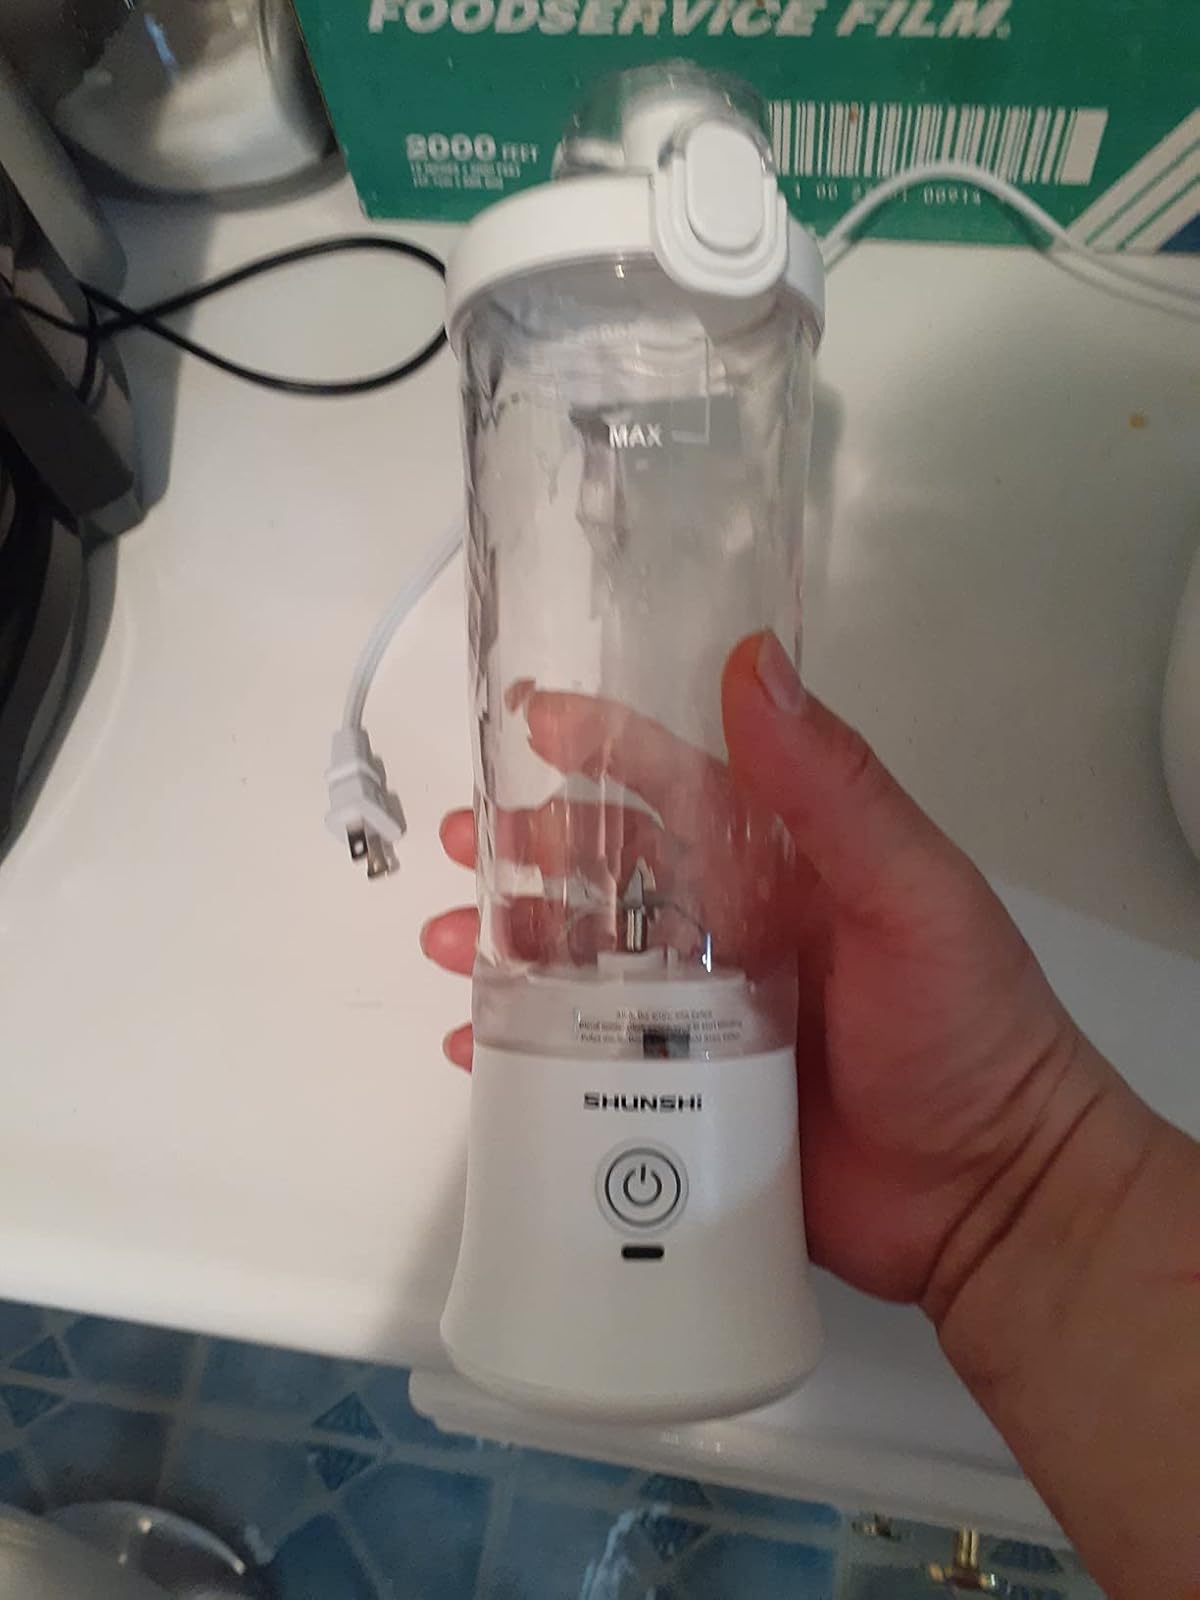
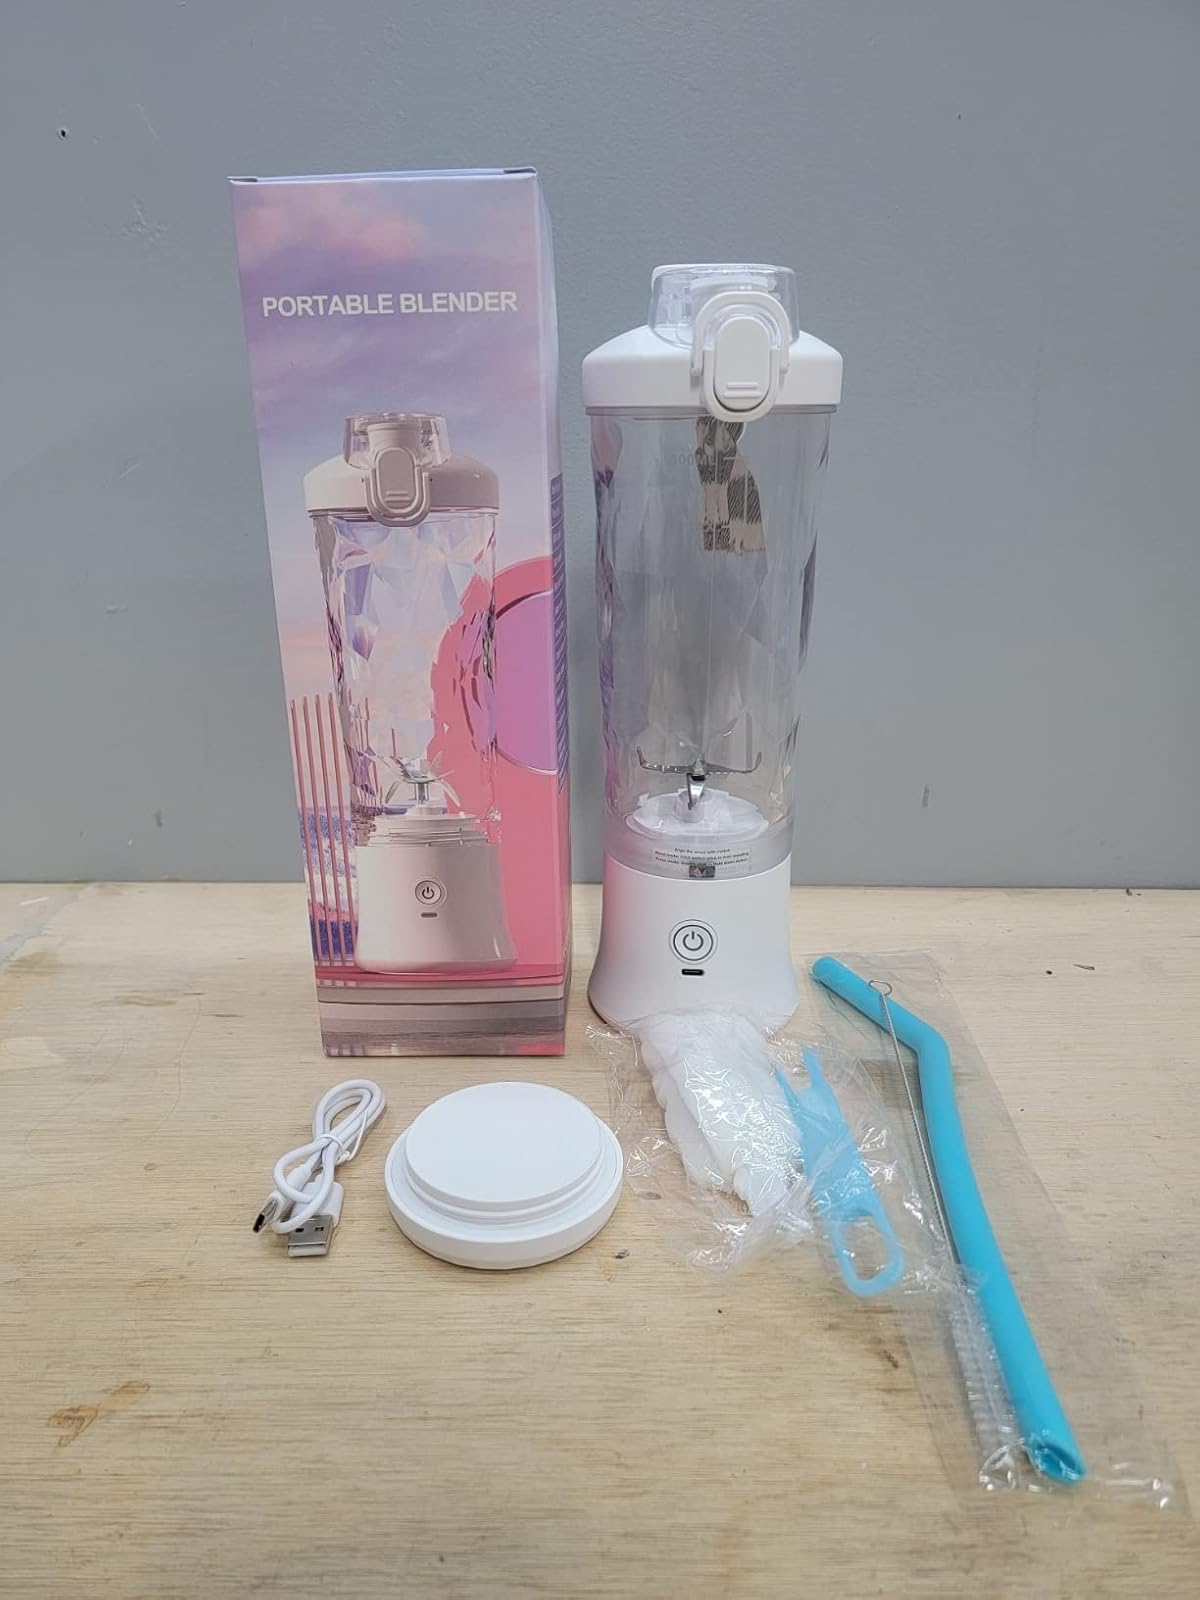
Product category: items_blender
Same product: yes